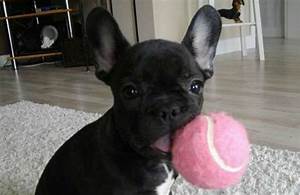
Label: dog